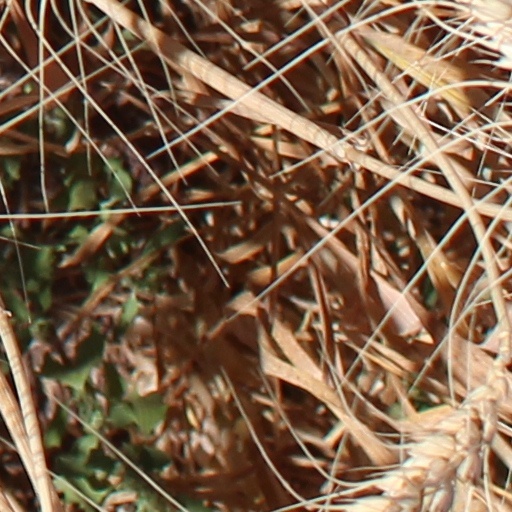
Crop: wheat